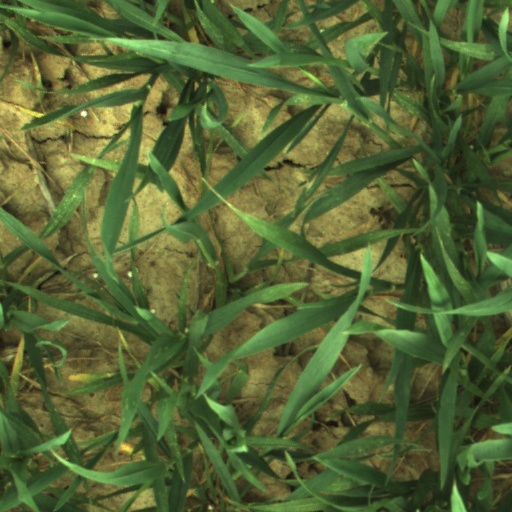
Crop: wheat